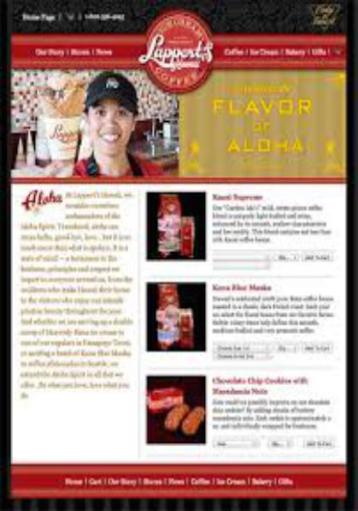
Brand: lappert's
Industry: Food